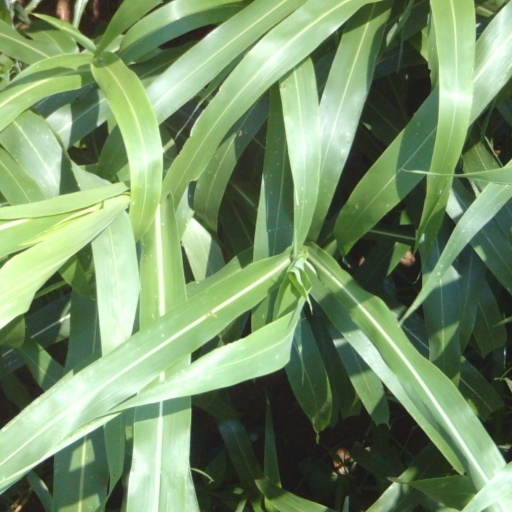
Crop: sorghum